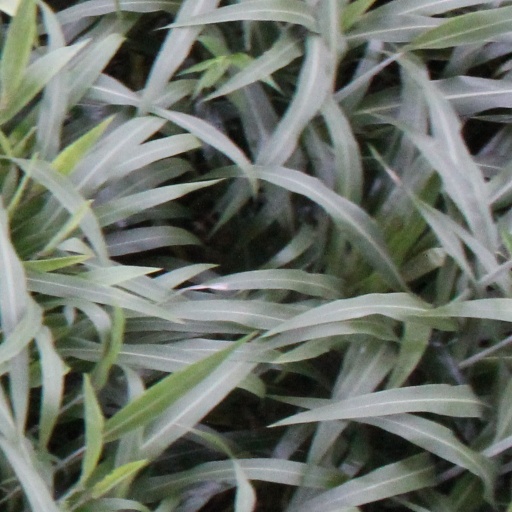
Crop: sorghum